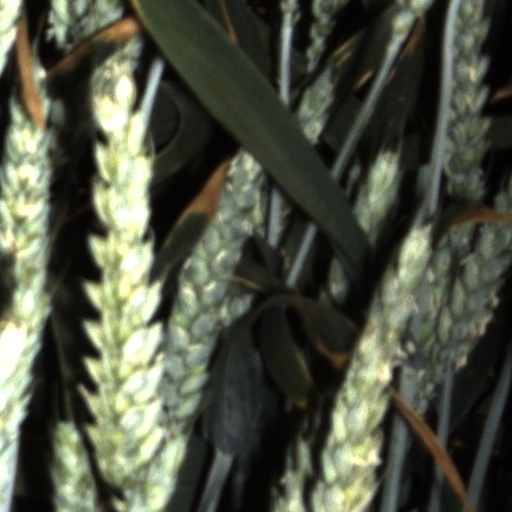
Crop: wheat